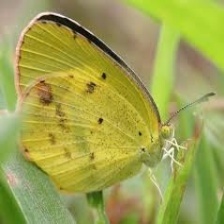
Species: SLEEPY ORANGE
Butterfly family (ImageNet category): sulphur_butterfly